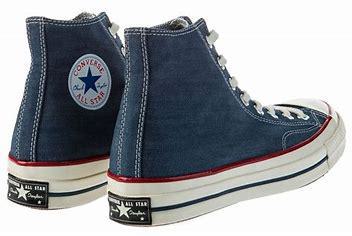
Brand: Converse
Model: Chuck Taylor All Star 70 Hi